Miguel Machado

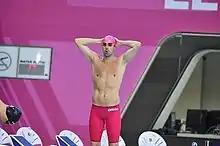
Miguel Machado at the Masters European Swimming Championships - London 2016

Miguel Alexandre Cabral Machado (born 8 May 1975) is a former competition swimmer from Portugal, who represented his country at the 1996 Summer Olympics in Atlanta, Georgia.